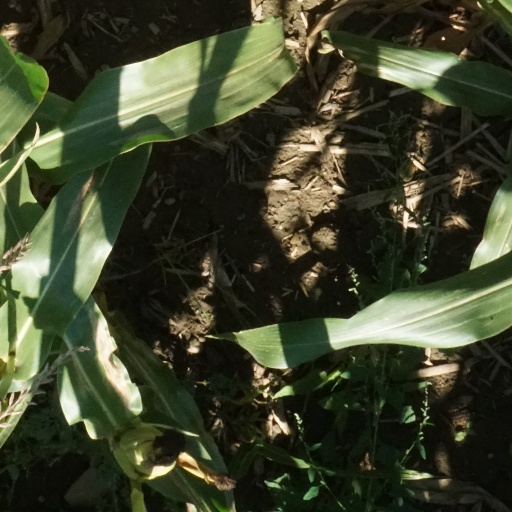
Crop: maize; corn